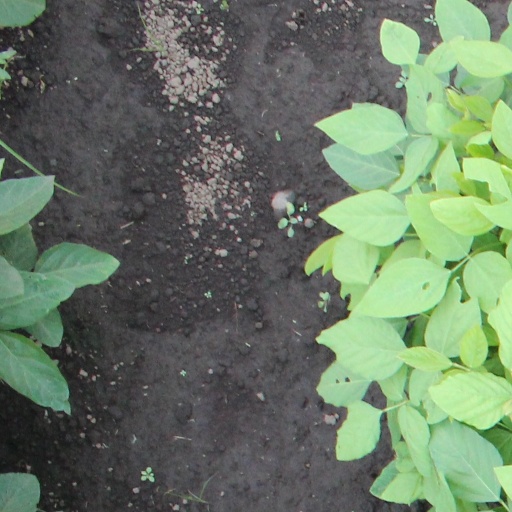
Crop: soybean